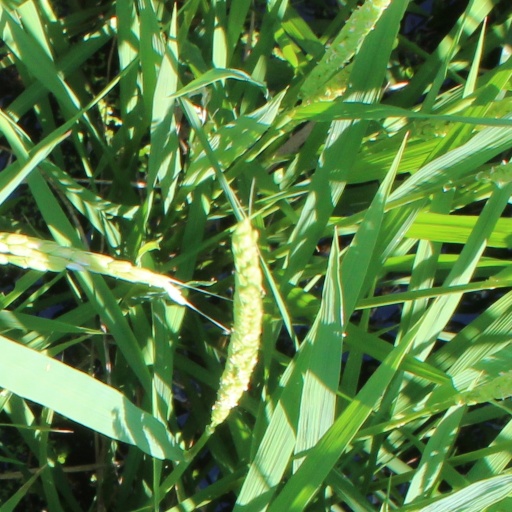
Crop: rice